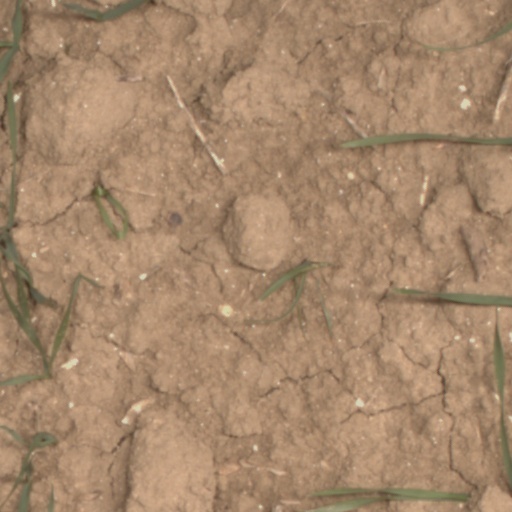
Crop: wheat